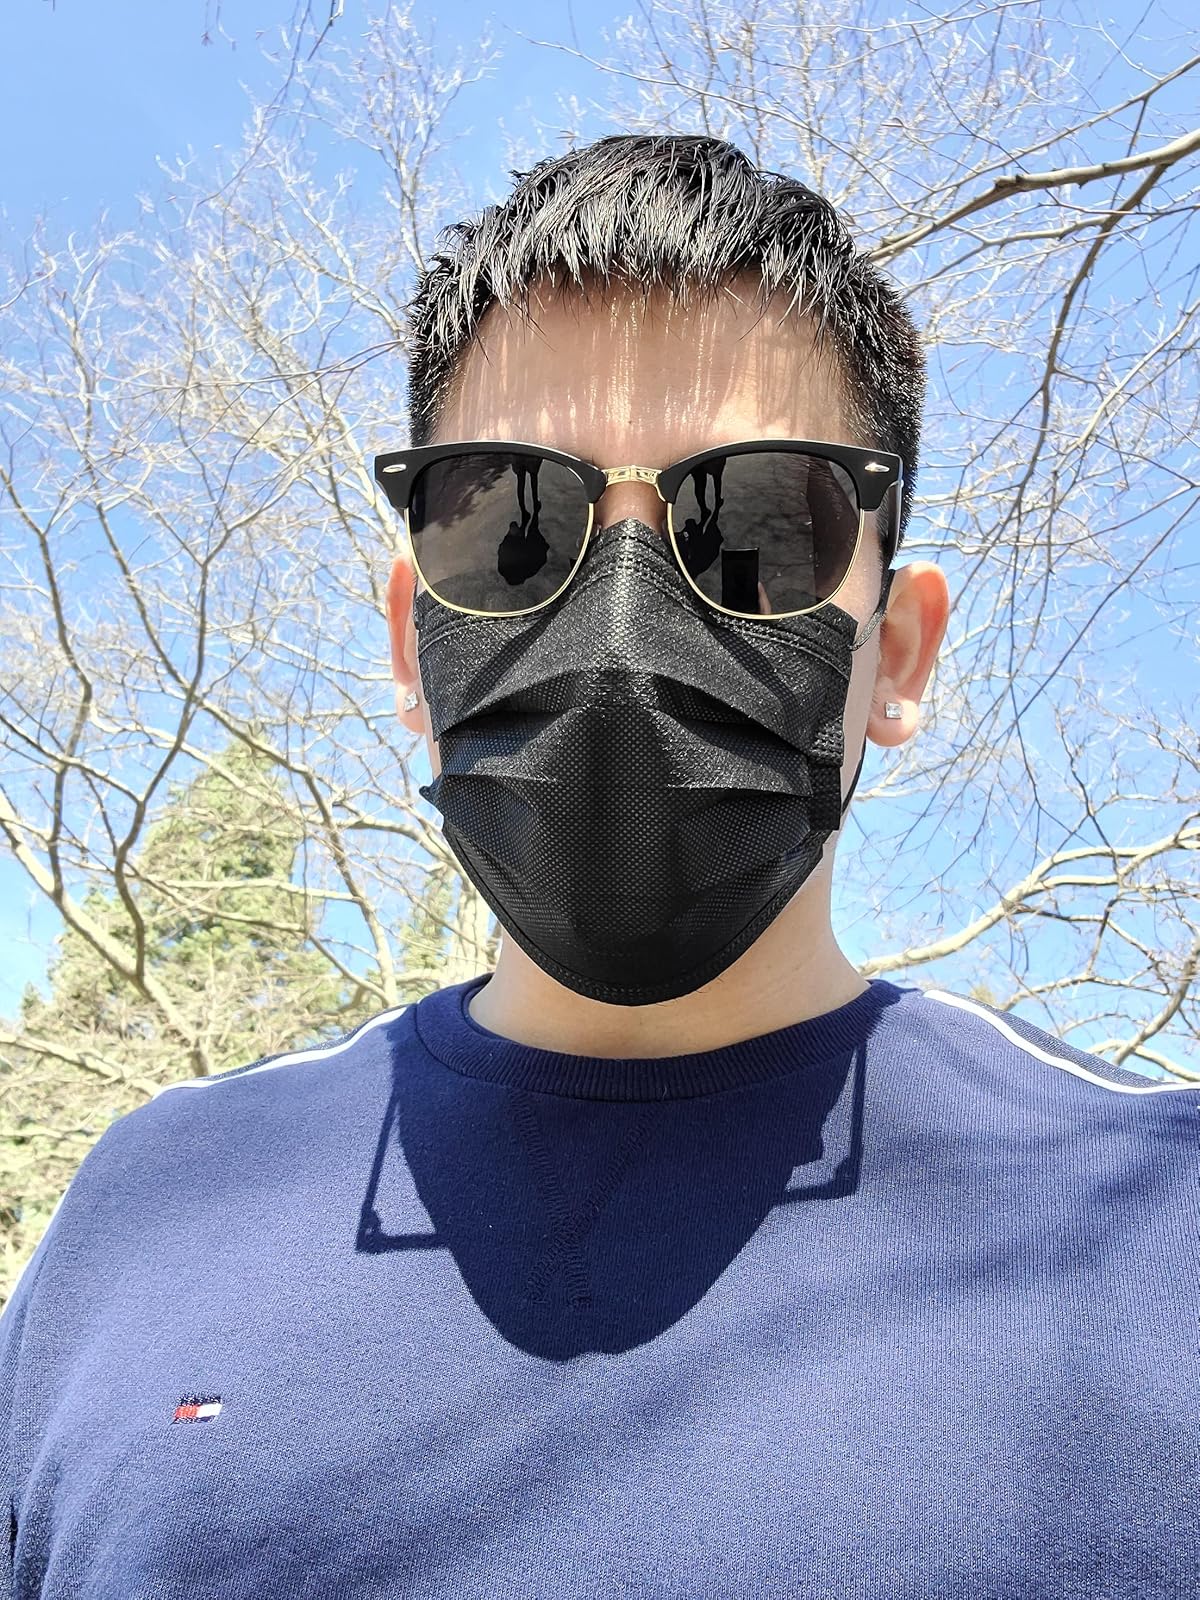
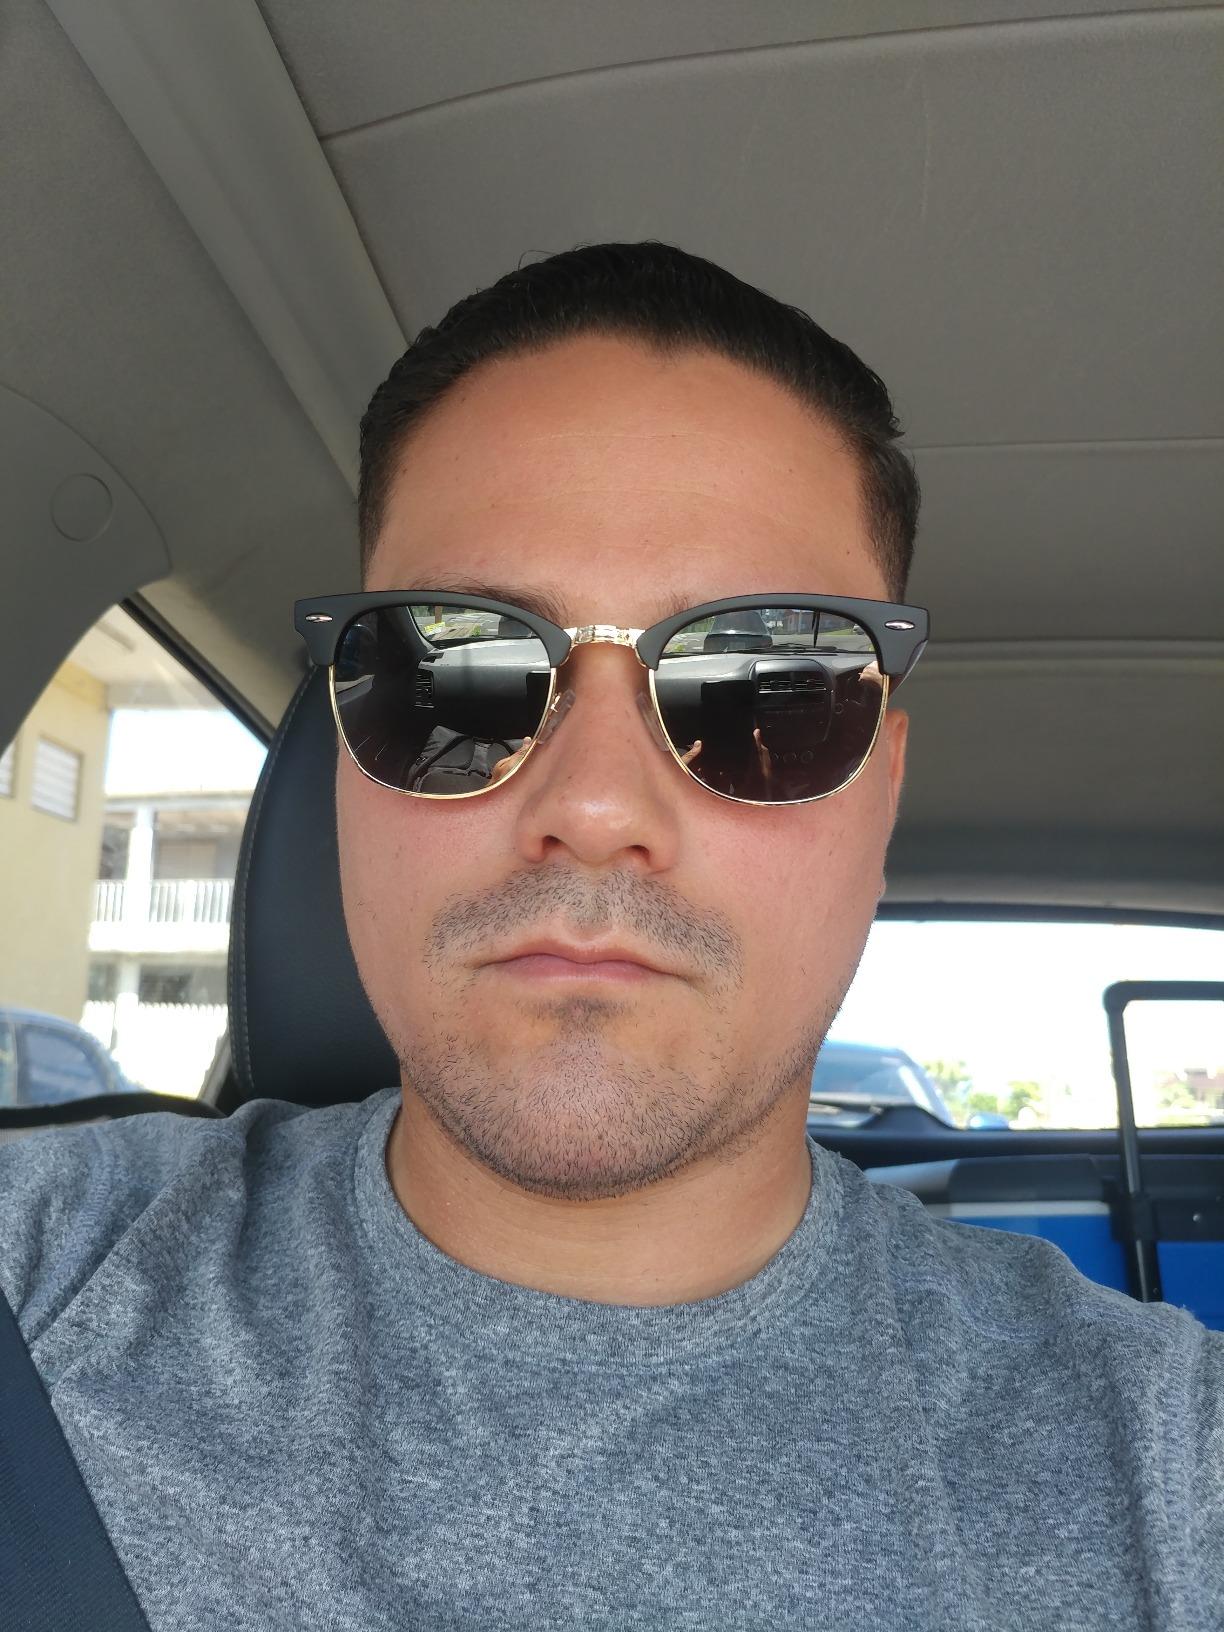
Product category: accessories_sunglasses
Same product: yes